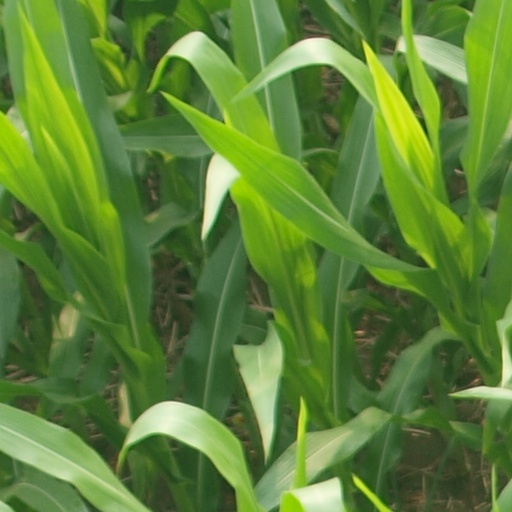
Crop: maize; corn